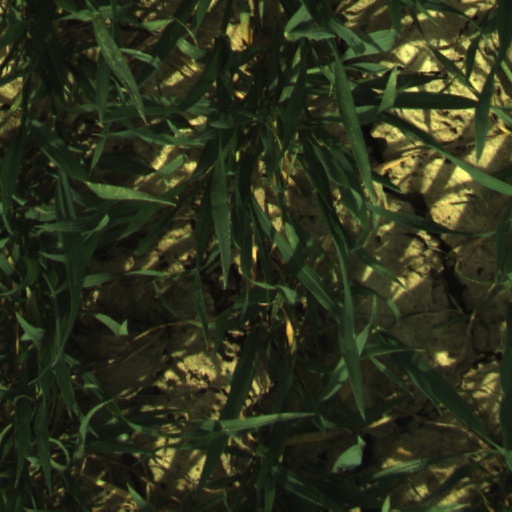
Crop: wheat